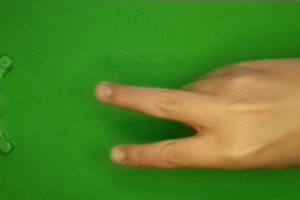
Label: scissors